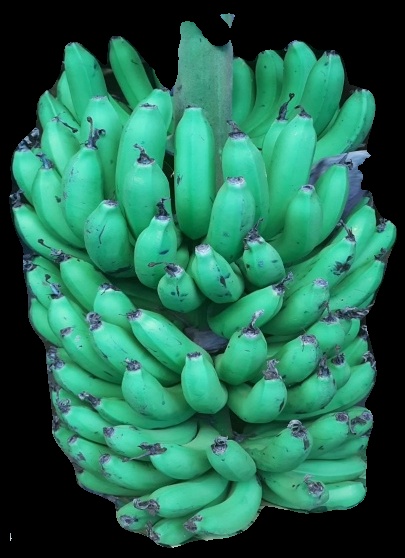
Variety: pachbale
Grade: grade1